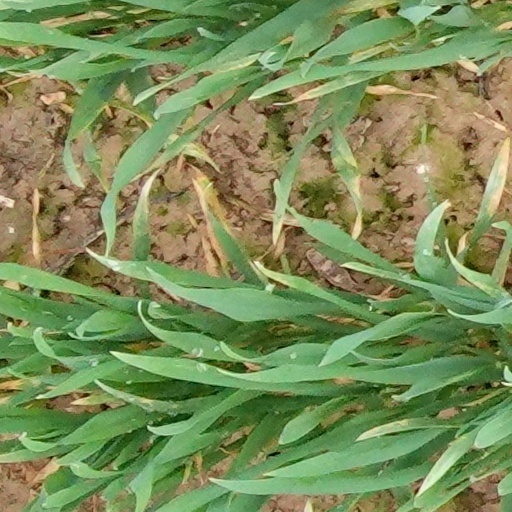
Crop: wheat